Giuncheto

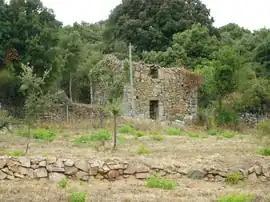
The U Troghju Comunu, which is the ancestor of the wine cooperatives, in Giuncheto

Giuncheto is a commune in the Corse-du-Sud department of France on the island of Corsica.